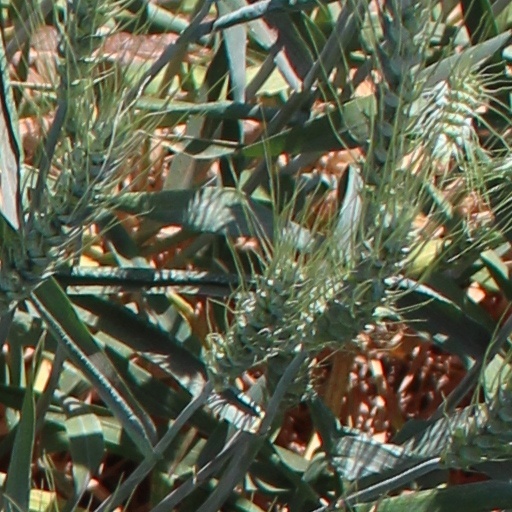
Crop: wheat